Mesa Verde National Park

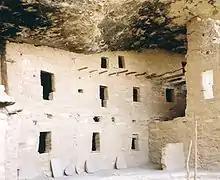
Spruce Tree House

Puebloans typically harvested local small game, but sometimes organized hunting parties that traveled long distances. Their main sources of animal protein came from mule deer and rabbits, but they occasionally hunted bighorn sheep, antelope, and elk. They began to domesticate turkeys starting around 1000, and by the 13th century consumption of the animal peaked, supplanting deer as the primary protein source at many sites. These domesticated turkeys consumed large amounts of corn, which further deepened reliance on the staple crop. Puebloans wove blankets from turkey feathers and rabbit fur, and made implements such as awls and needles from turkey and deer bones. Despite the availability of fish in the area's rivers and streams, archaeological evidence suggests that they were rarely eaten.